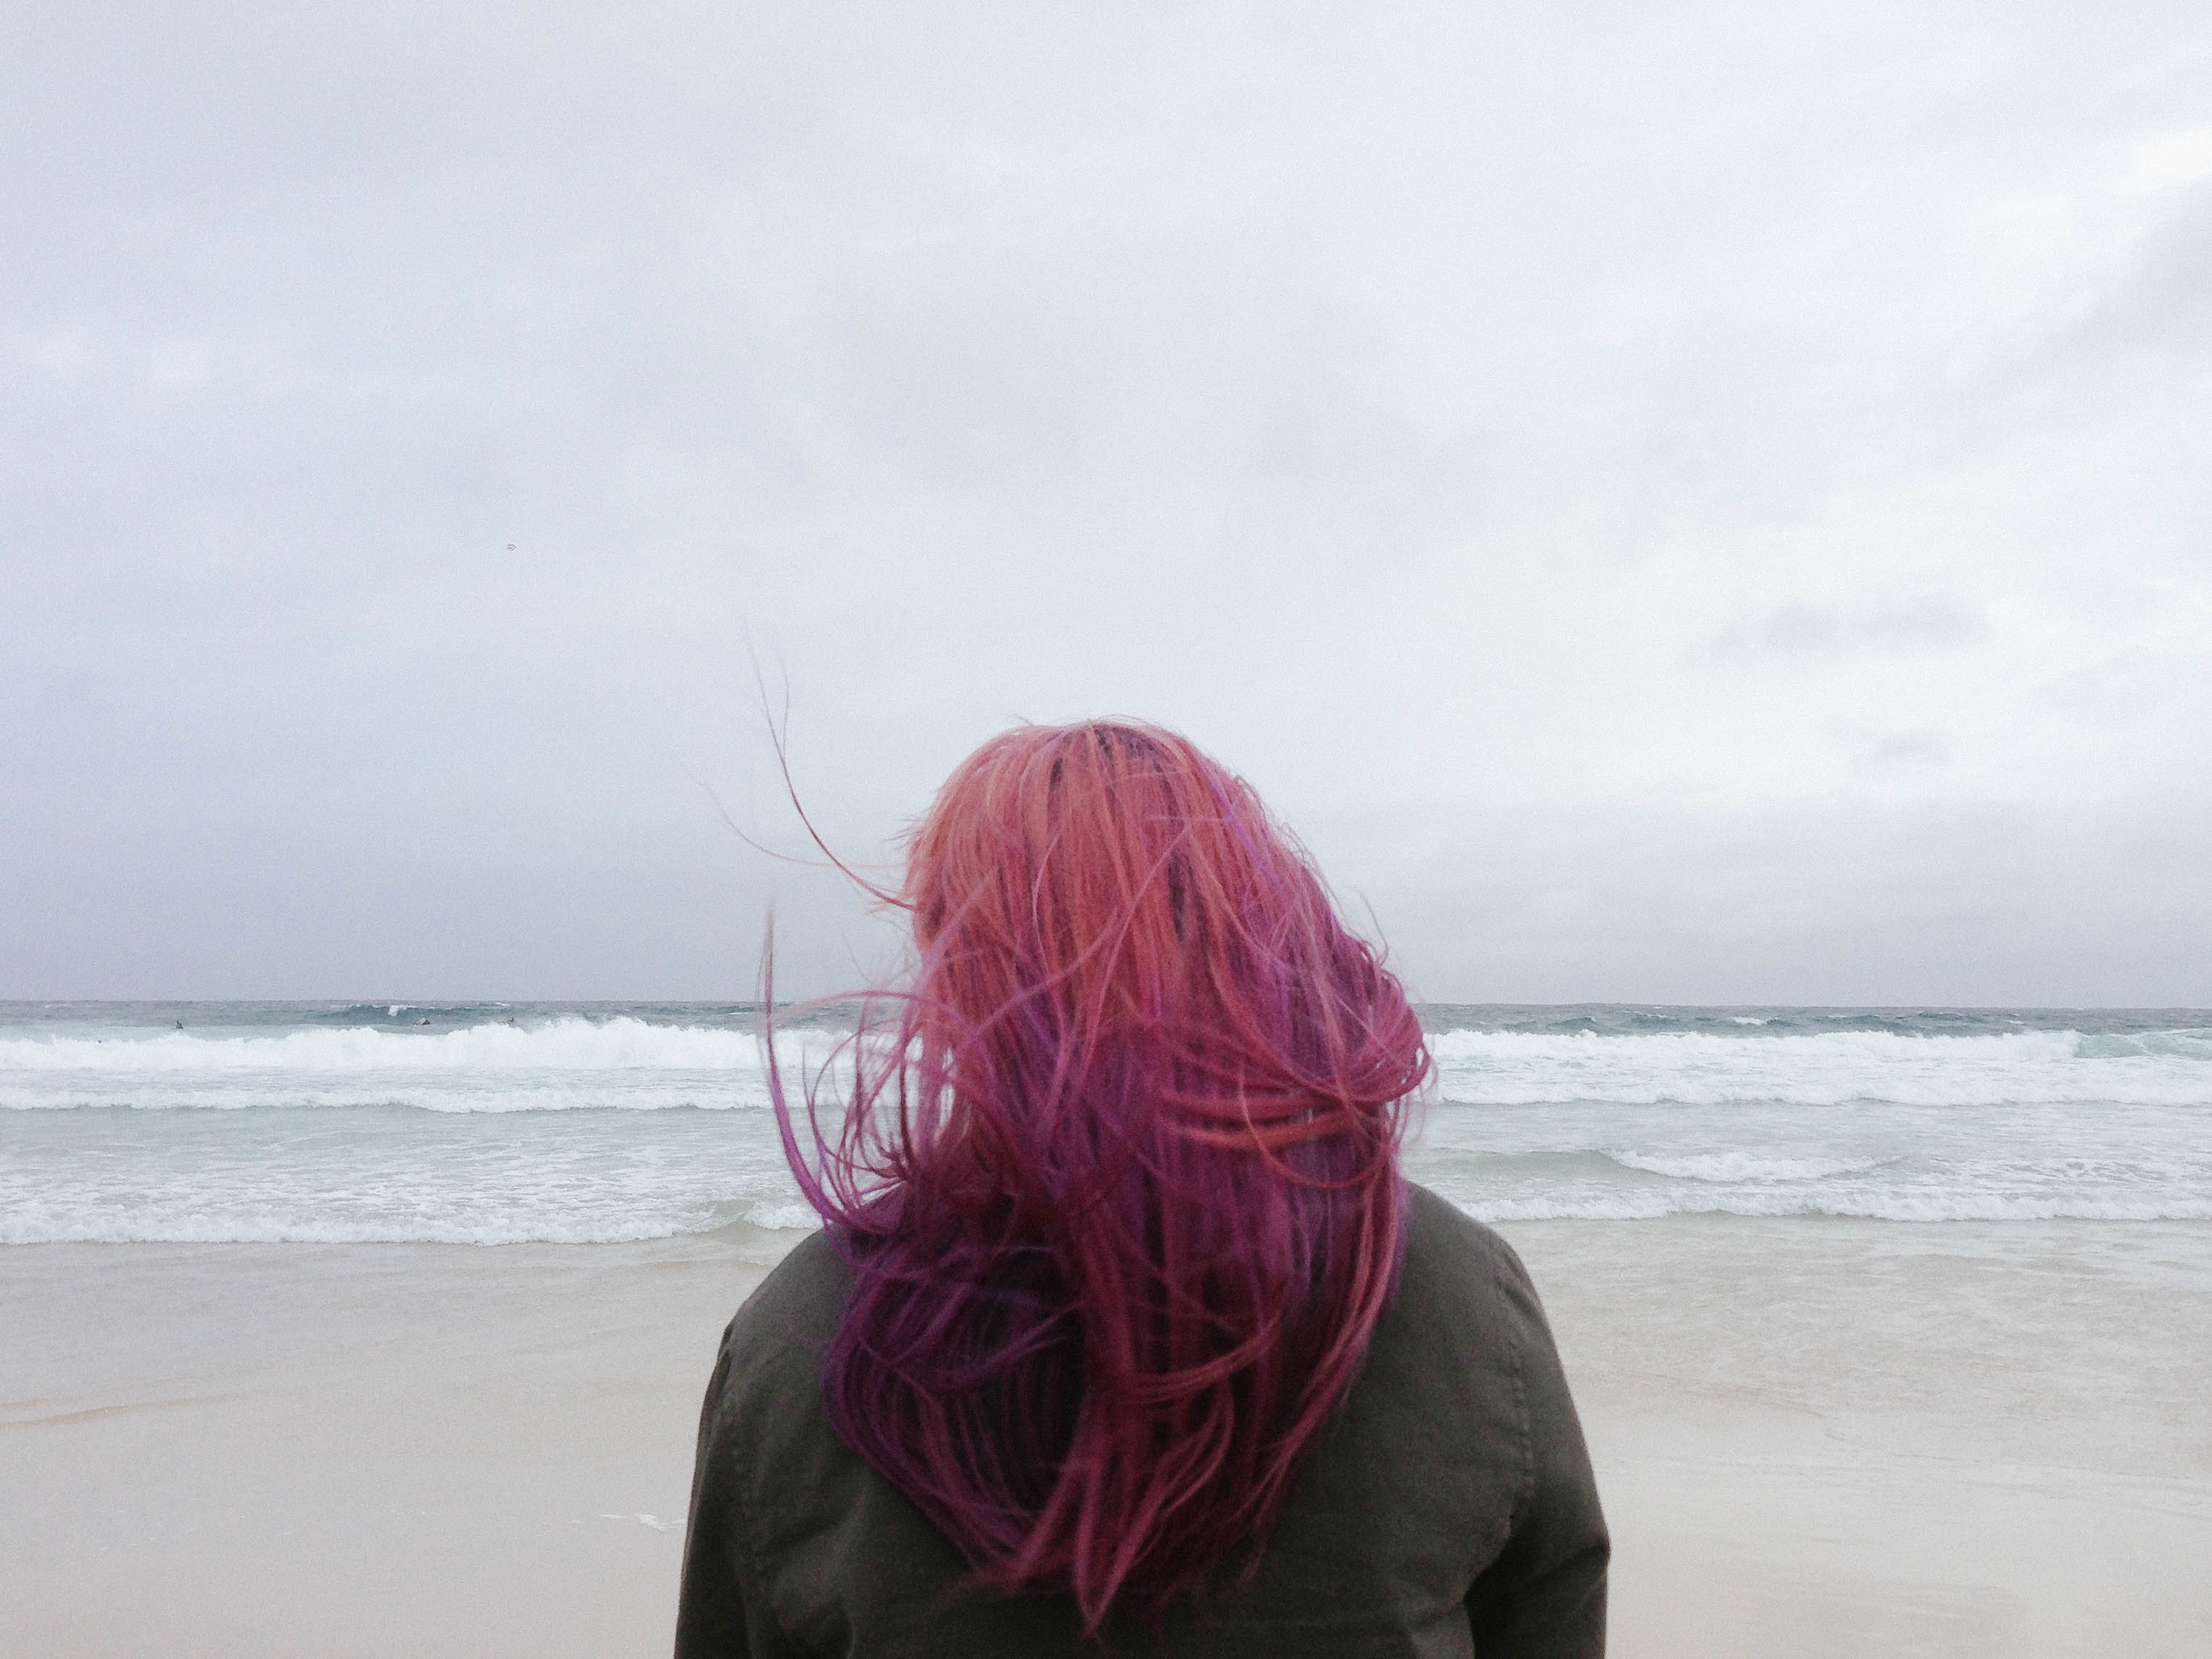
beach, sea, ocean, girl, wave, romance, dress, beauty, emotion, interaction, photo shoot